Gusuku

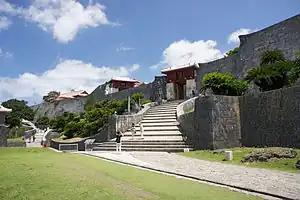
Walls of Shuri Castle

The "Yarazamori Gusuku Inscription" (1554) contains phrases, "pile "gusuku"" (くすくつませ) and "pile up "gusuku" and ..." (くすくつみつけて); apparently, "gusuku" in these phrases refers to stone walls. In the "Omoro Sōshi" (16th–17th centuries), the term "gusuku" is written as "くすく," or "ぐすく" in hiragana. Occasionally, the Chinese character "城" (castle) is assigned to it. In later ryūka and kumi odori, the reading "shiro" is also used for the same Chinese character, in addition to also using 城内 (shiro-uchi; inside the castle). The references to "gusuku" in the "Omoro Sōshi" are mostly about castles and fortresses, but sacred places and places of worship are called "gusuku" as well. In some cases, "gusuku" simply refers to Shuri Castle. The "Liuqiu-guan yiyu" (琉球館訳語), a Okinawan dictionary written in Chinese, maps Chinese "皇城" (imperial palace) to the transcription "姑速姑" ("gu-su-gu"). Similarly, the "Yiyu yinshi" (音韻字海) assigns "窟宿孤" ("ku-su-gu") to "皇城."